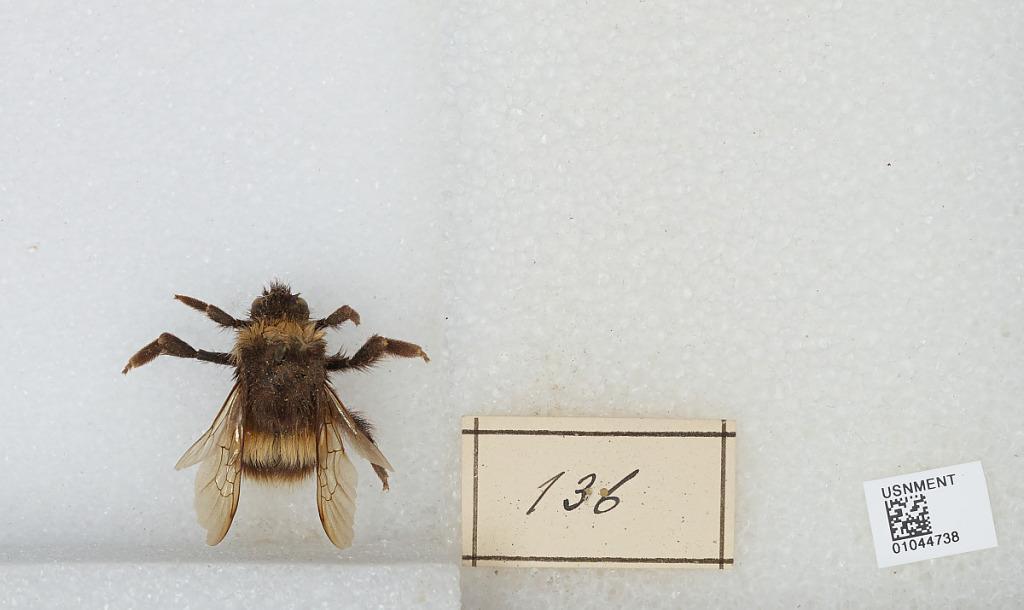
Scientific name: Bombus sp.